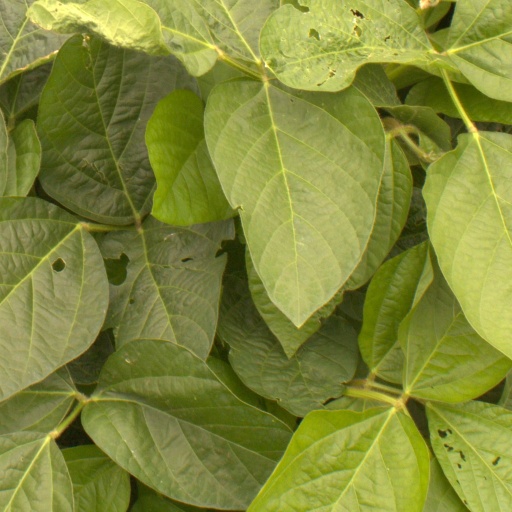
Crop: soybean